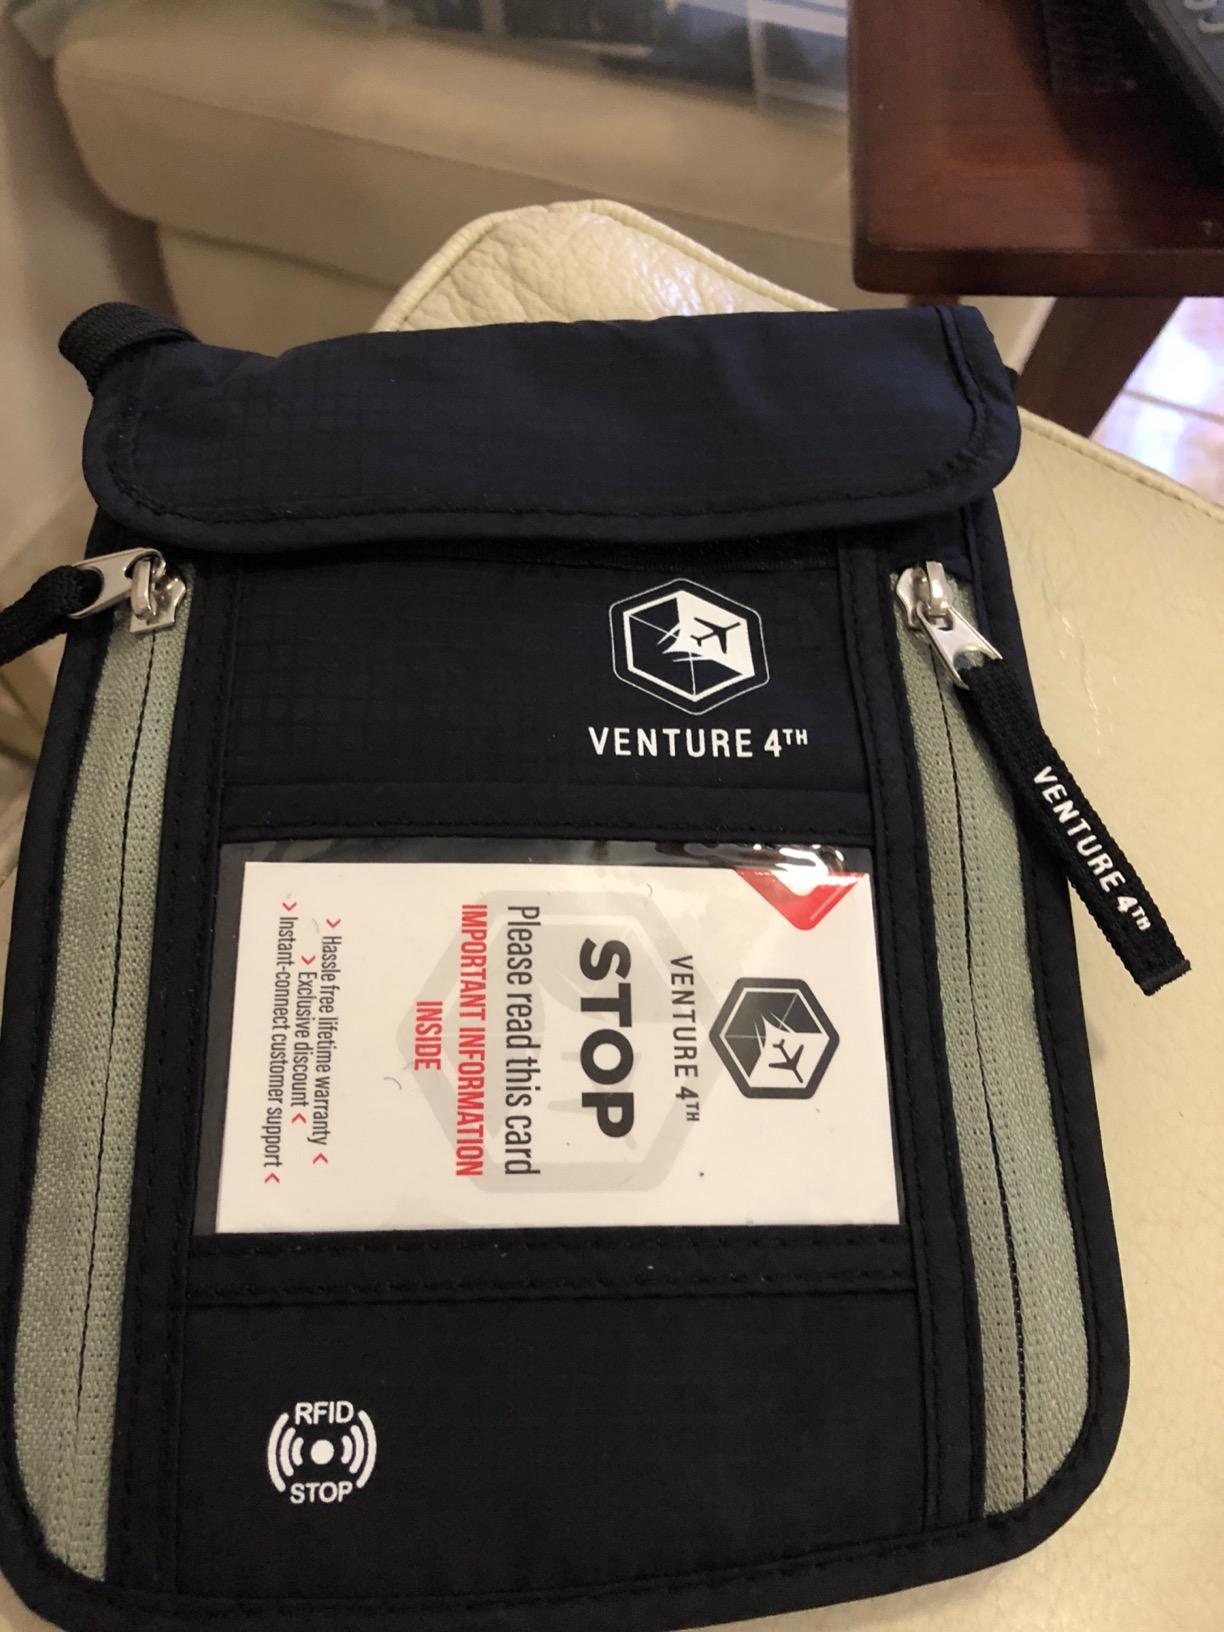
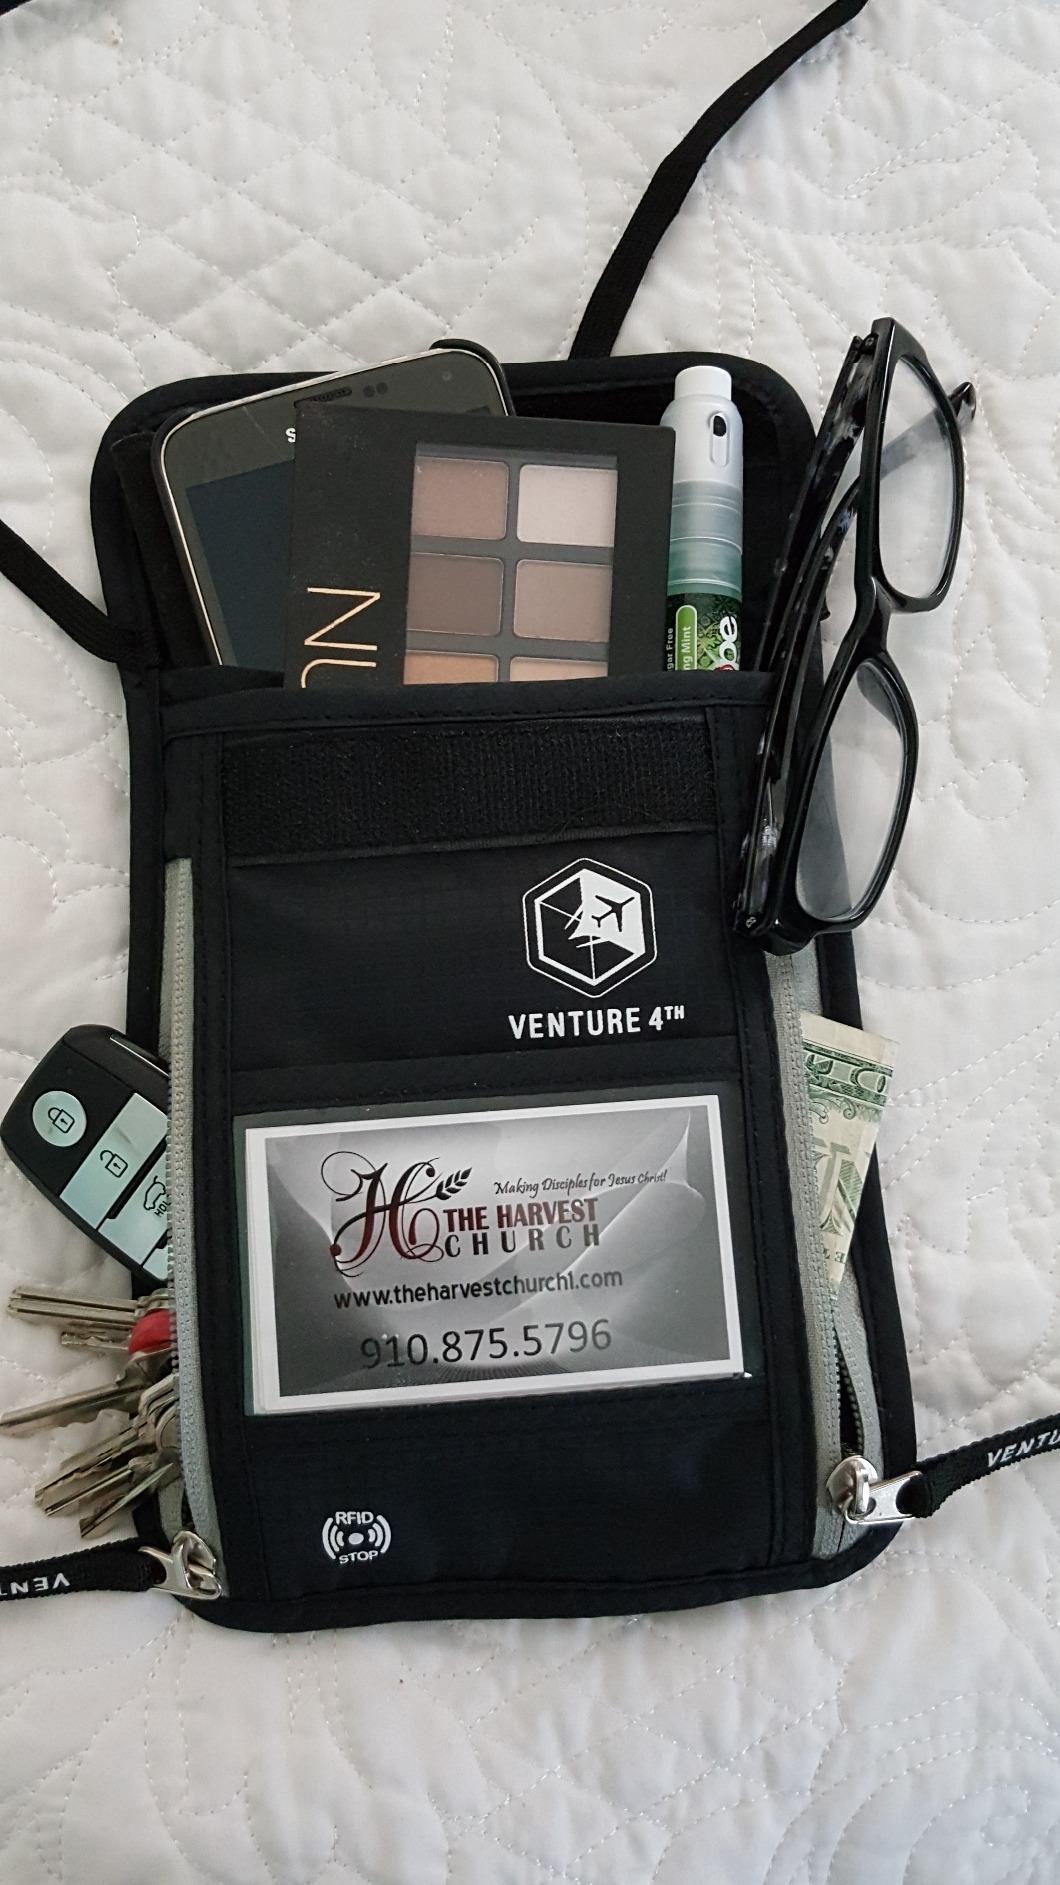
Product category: accessories_wallet
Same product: yes